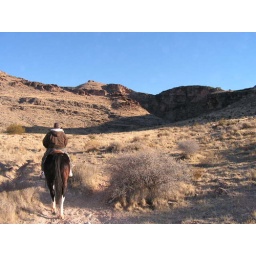
horse riding in red rock (2)